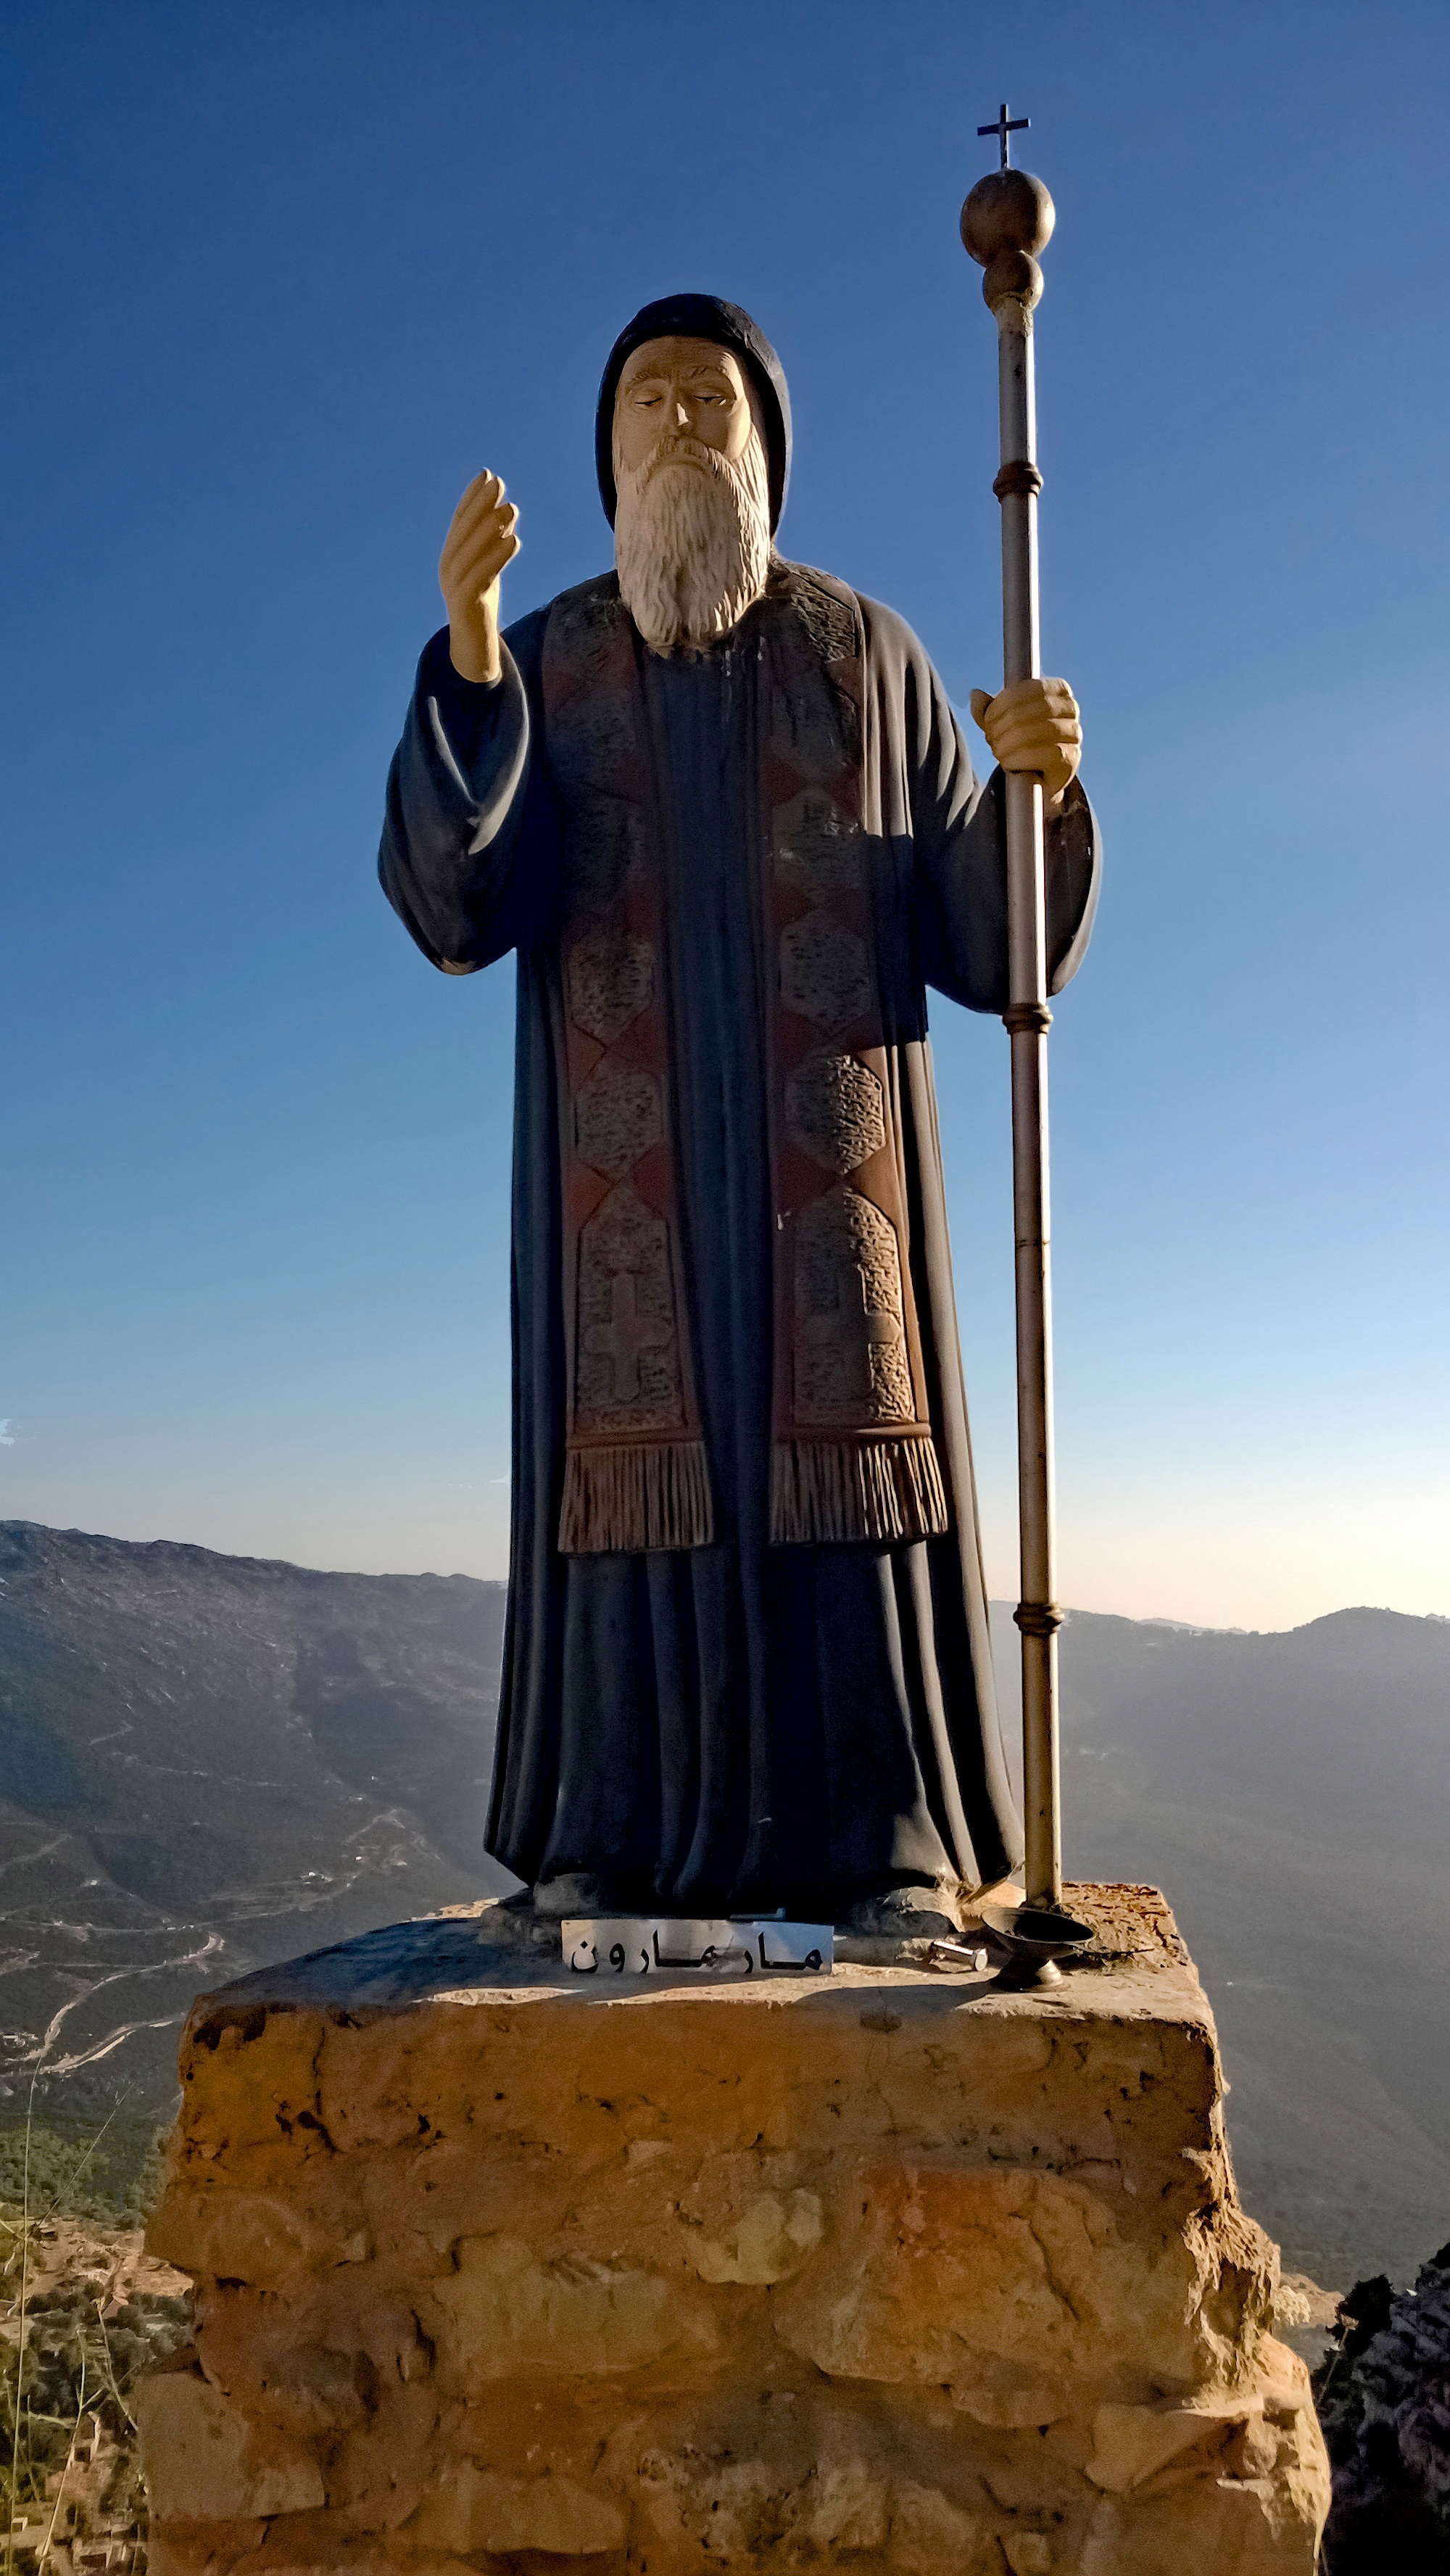
mountain, monument, travel, statue, landmark, blue, sculpture, temple, lebanon, priest, ancient history